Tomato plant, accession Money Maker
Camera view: tilt-top (135 deg); turntable rotation: 120 degrees
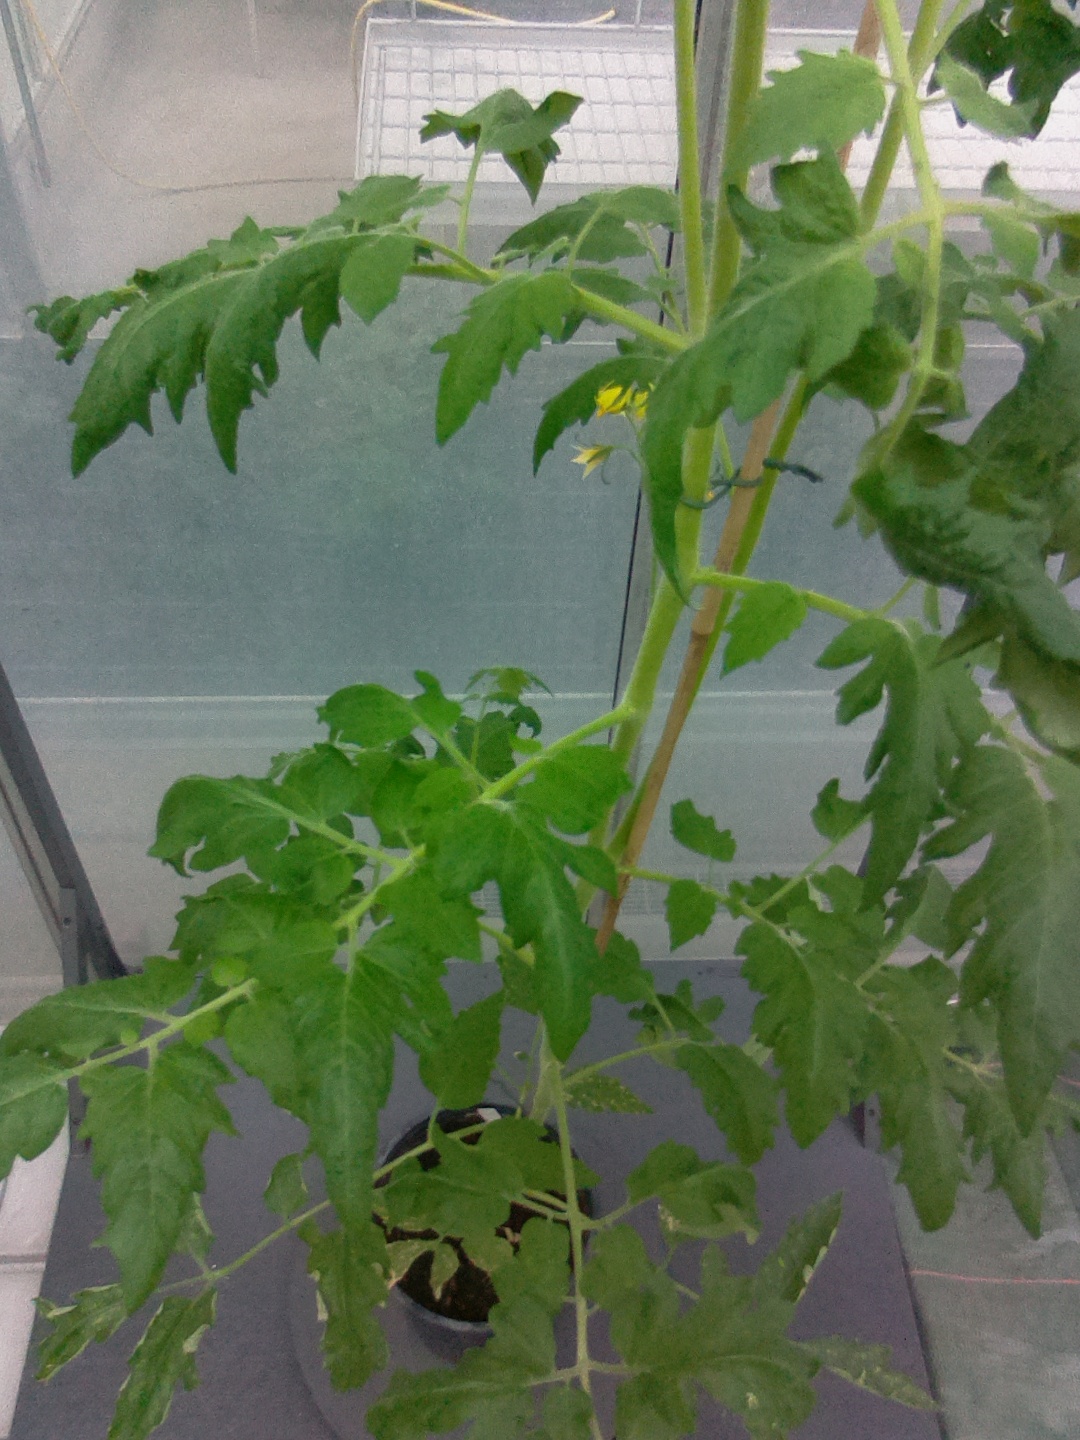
BBCH growth stage 68: Full flowering, 80%-90% of flowers open, more petals falling